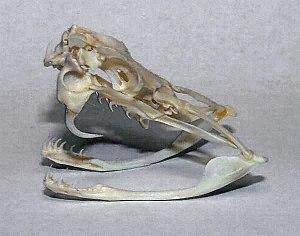
Les Viperidae, ou vipéridés, sont une famille de serpents. Elle a été créée par Nicolaus Michael Oppel en 1811. Elle comprend entre autres les vipères et les crotales.